Purandar Fort

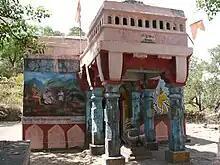
Temple of the Purandeshwar deity from which Purandar takes its name

It is believed that Purandar is the broken part of the "Dronagiri Parvat", which Hanuman carried in the Ramayana.